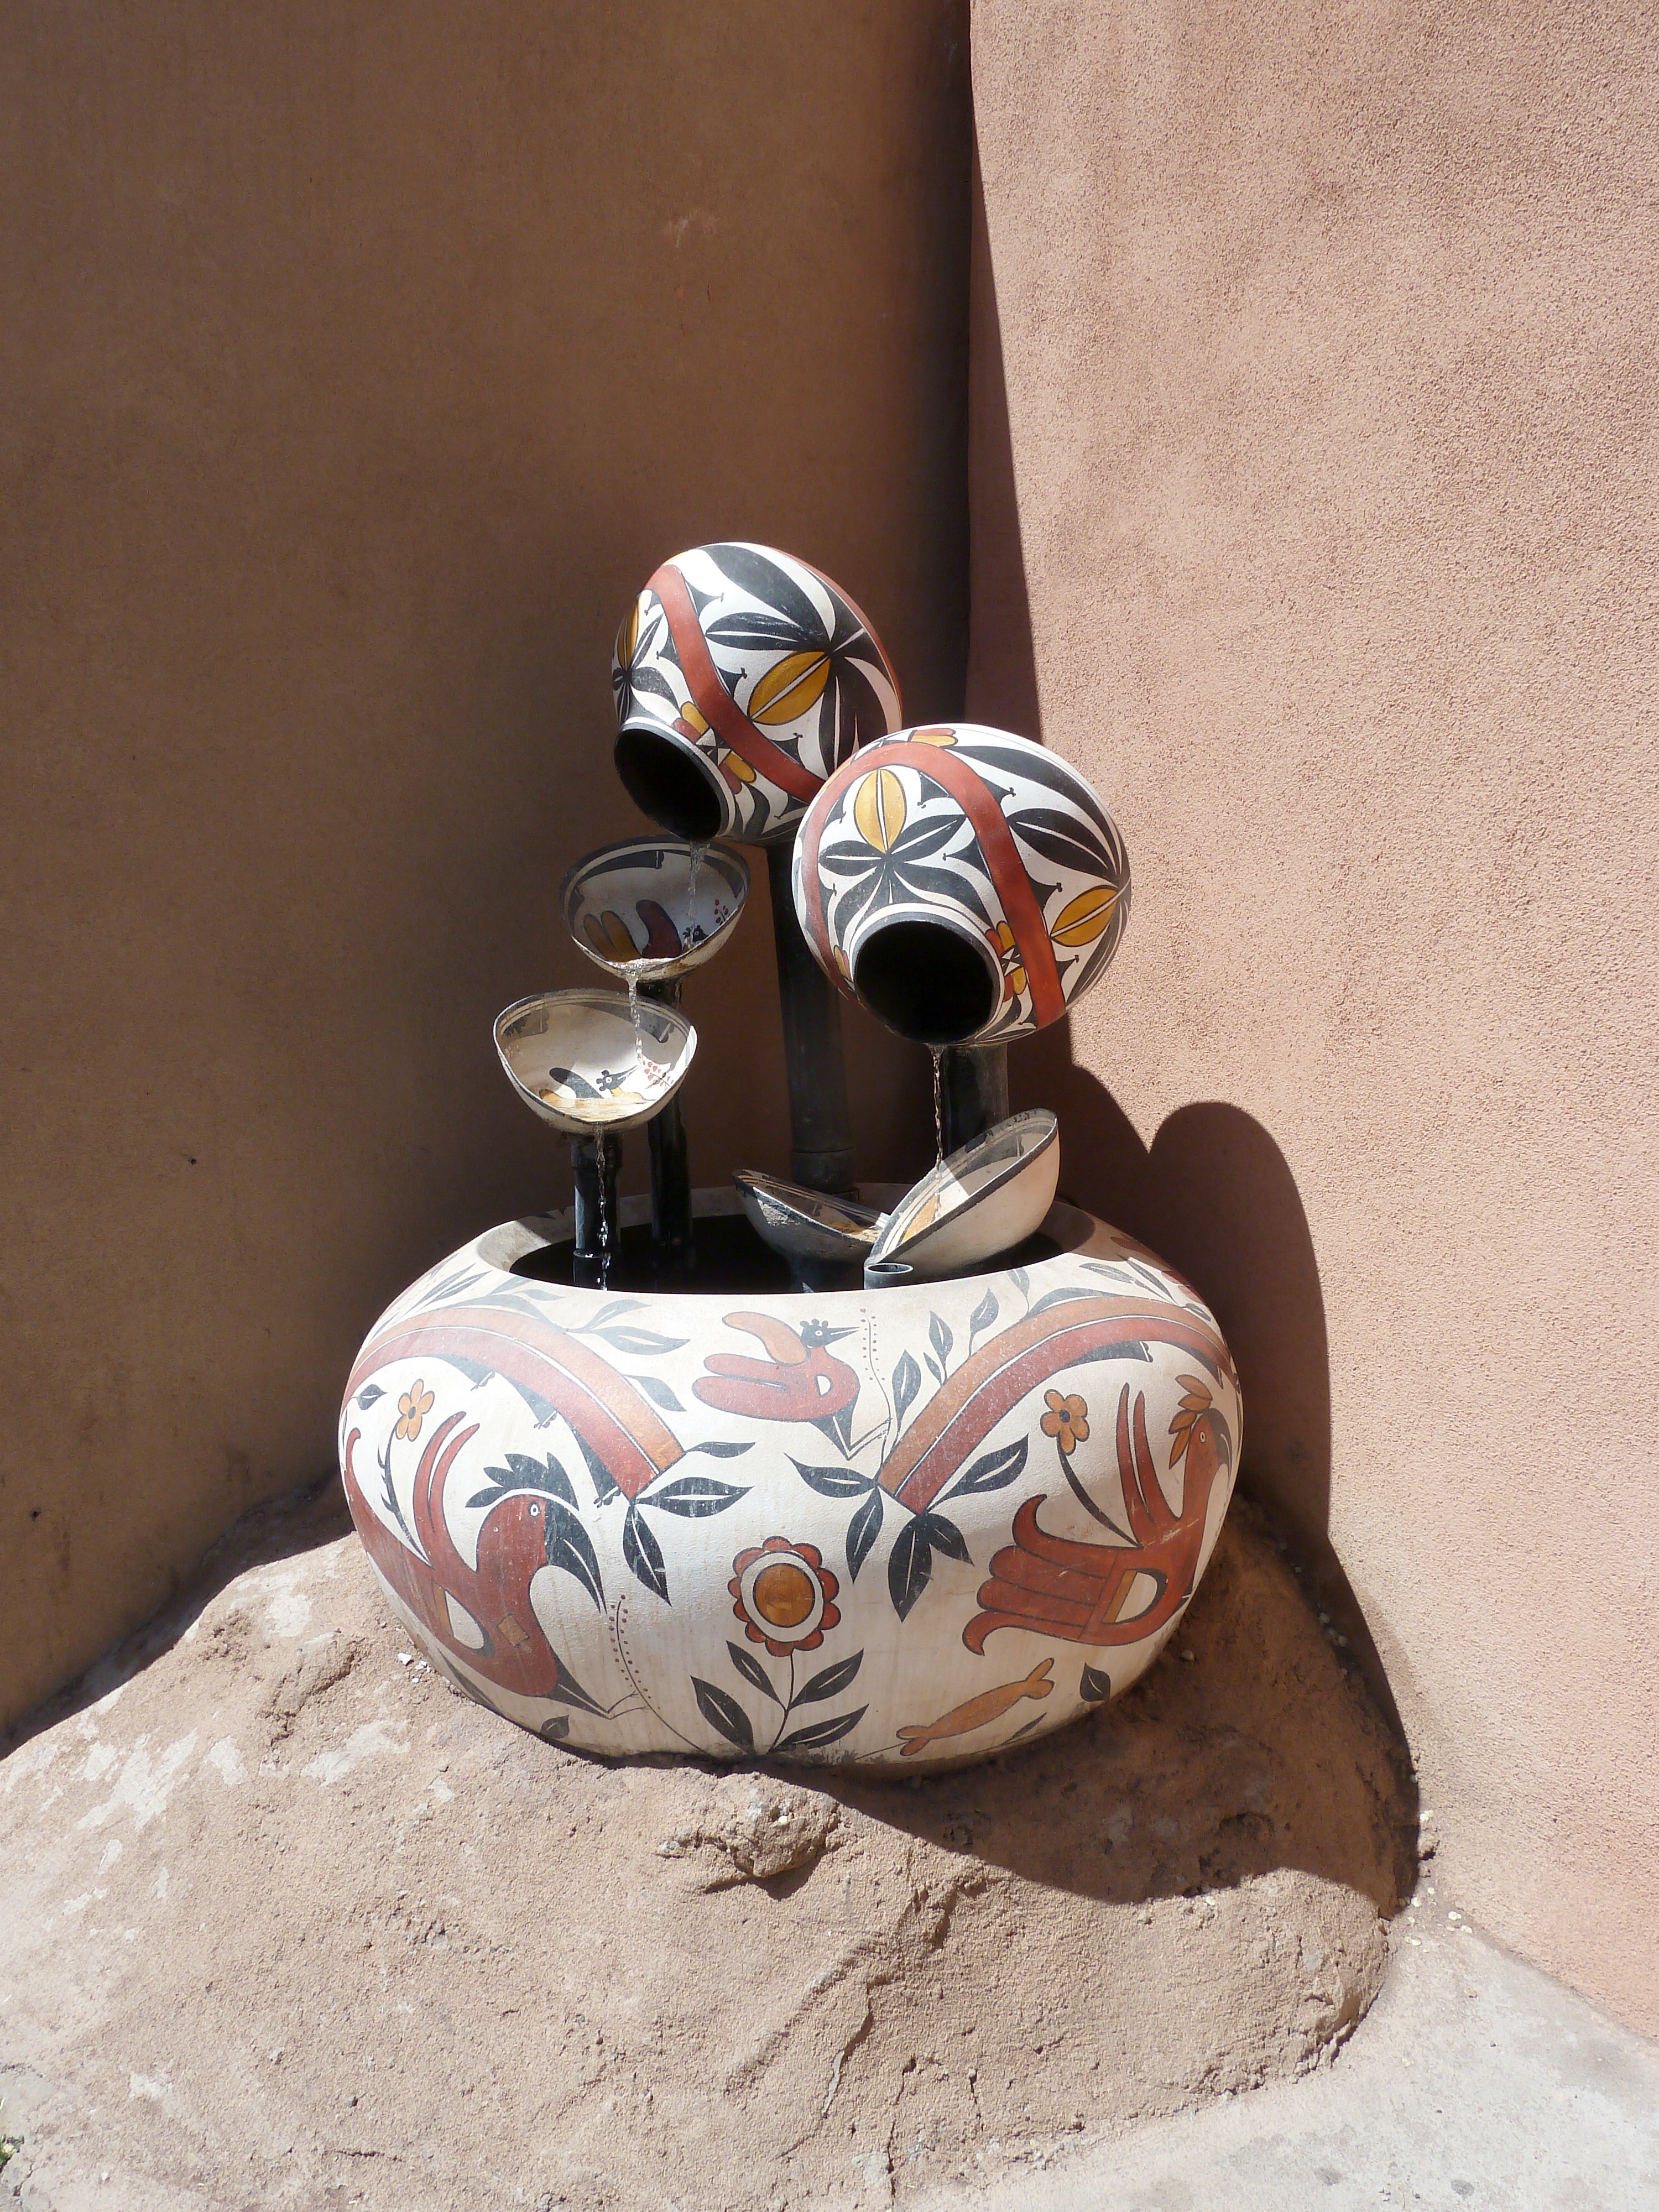
bowl, ceramic, usa, new mexico, sculpture, art, painted, santa fe, native art